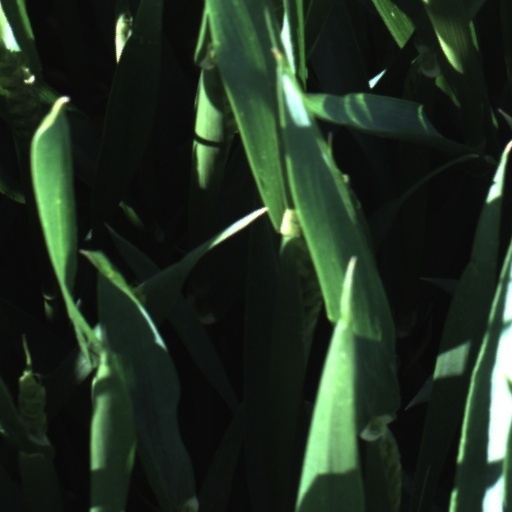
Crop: wheat